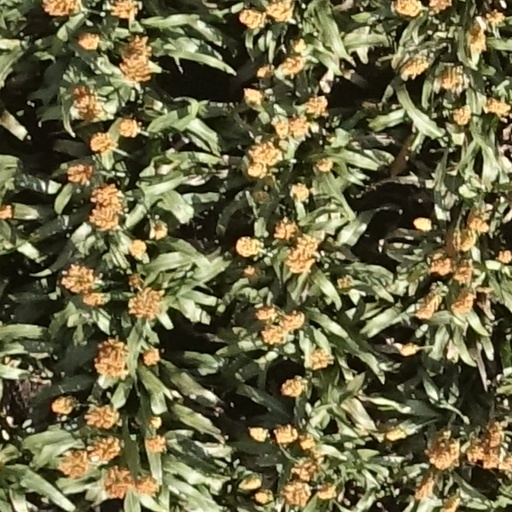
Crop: sorghum